Knight Lore

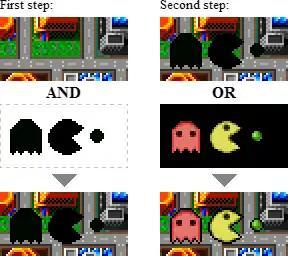
This diagram shows two vertical image progressions. The first two images of each are (1) a Sim City-like overhead, pixel art view of a city, and (2) a ghost and Pac-Man-like character image. The first progression juxtaposes the cityscape against silhouetted cut-outs of the characters, with the word "AND" in-between the two. It results in a composite image of the silhouetted cut-outs atop the image of the cityscape. The second progression juxtaposes the previous image (the silhouettes atop the city) against an image with un-silhouetted characters in color, with the word "OR" in-between the two. It results in a composite image where the full-color characters fill in the silhouetted cut-out holes.

Filmation and "Knight Lore" graphical novelty lay in how images could render without overlapping. Filmation introduced "masked sprites" whereas earlier games used "planar sprites", which overlapped without regard for depth order. Chris Stamper's solution was to use image masking. A mask is a version of an image that defines a background from the subject matter in different colours. When combining the mask and the on-screen composite image, the mask's "background" data was ignored and a hole in the shape of the desired image sprite was added to the background. This was filled in with the sprite's details. Thus, rooms in "Knight Lore" were drawn one sprite at a time through this masking method. In more recent times, contemporary images render with layer priority set at the individual pixel level. "Knight Lore" is depicted in monochrome that changes between rooms so as to avoid attribute clash, a computing limitation wherein an object's colour interfered with those of others in close proximity.